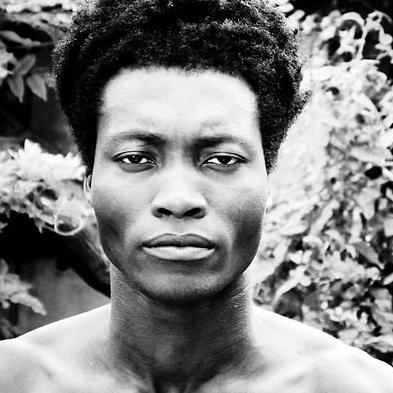
Age: 25